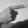
ASL letter: G